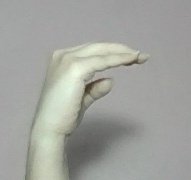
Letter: jeem